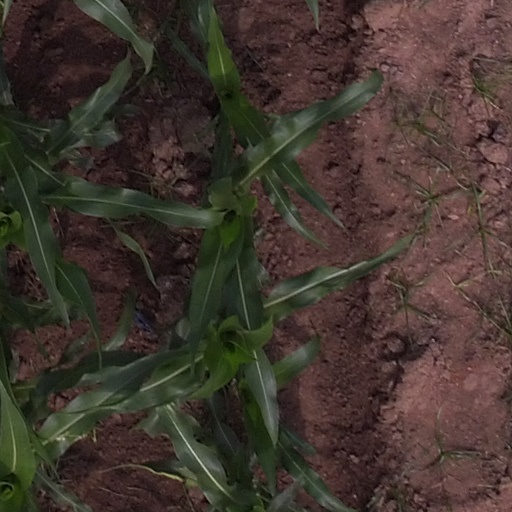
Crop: maize; corn